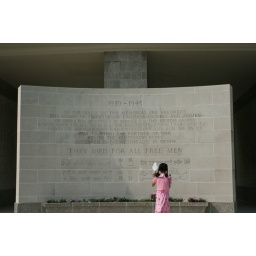
Little girl in pink reading the memorial